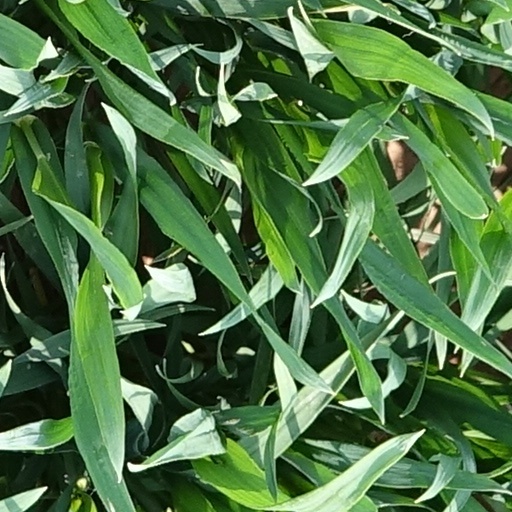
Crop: wheat